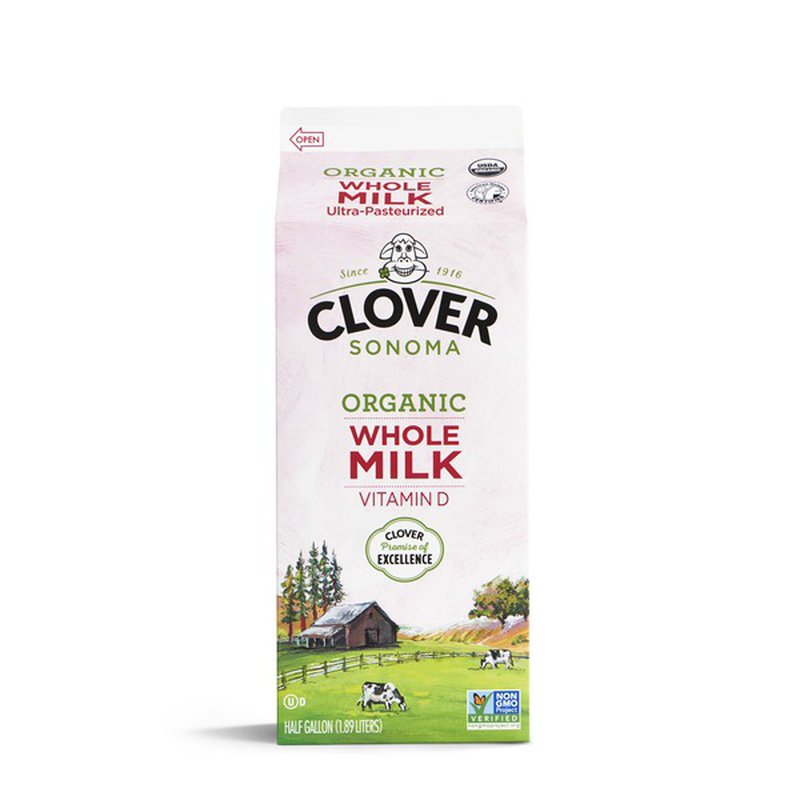
Label: cardboard